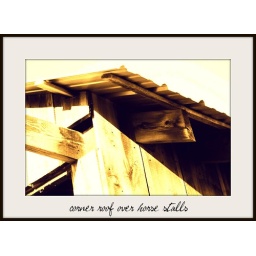
Corner of the roof over the horse stalls